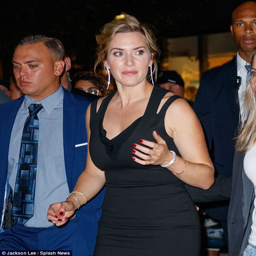
chic and cheerful : person was a vision of beauty as she headed home after the event